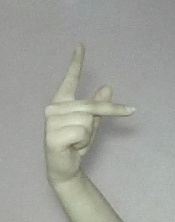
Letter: dha